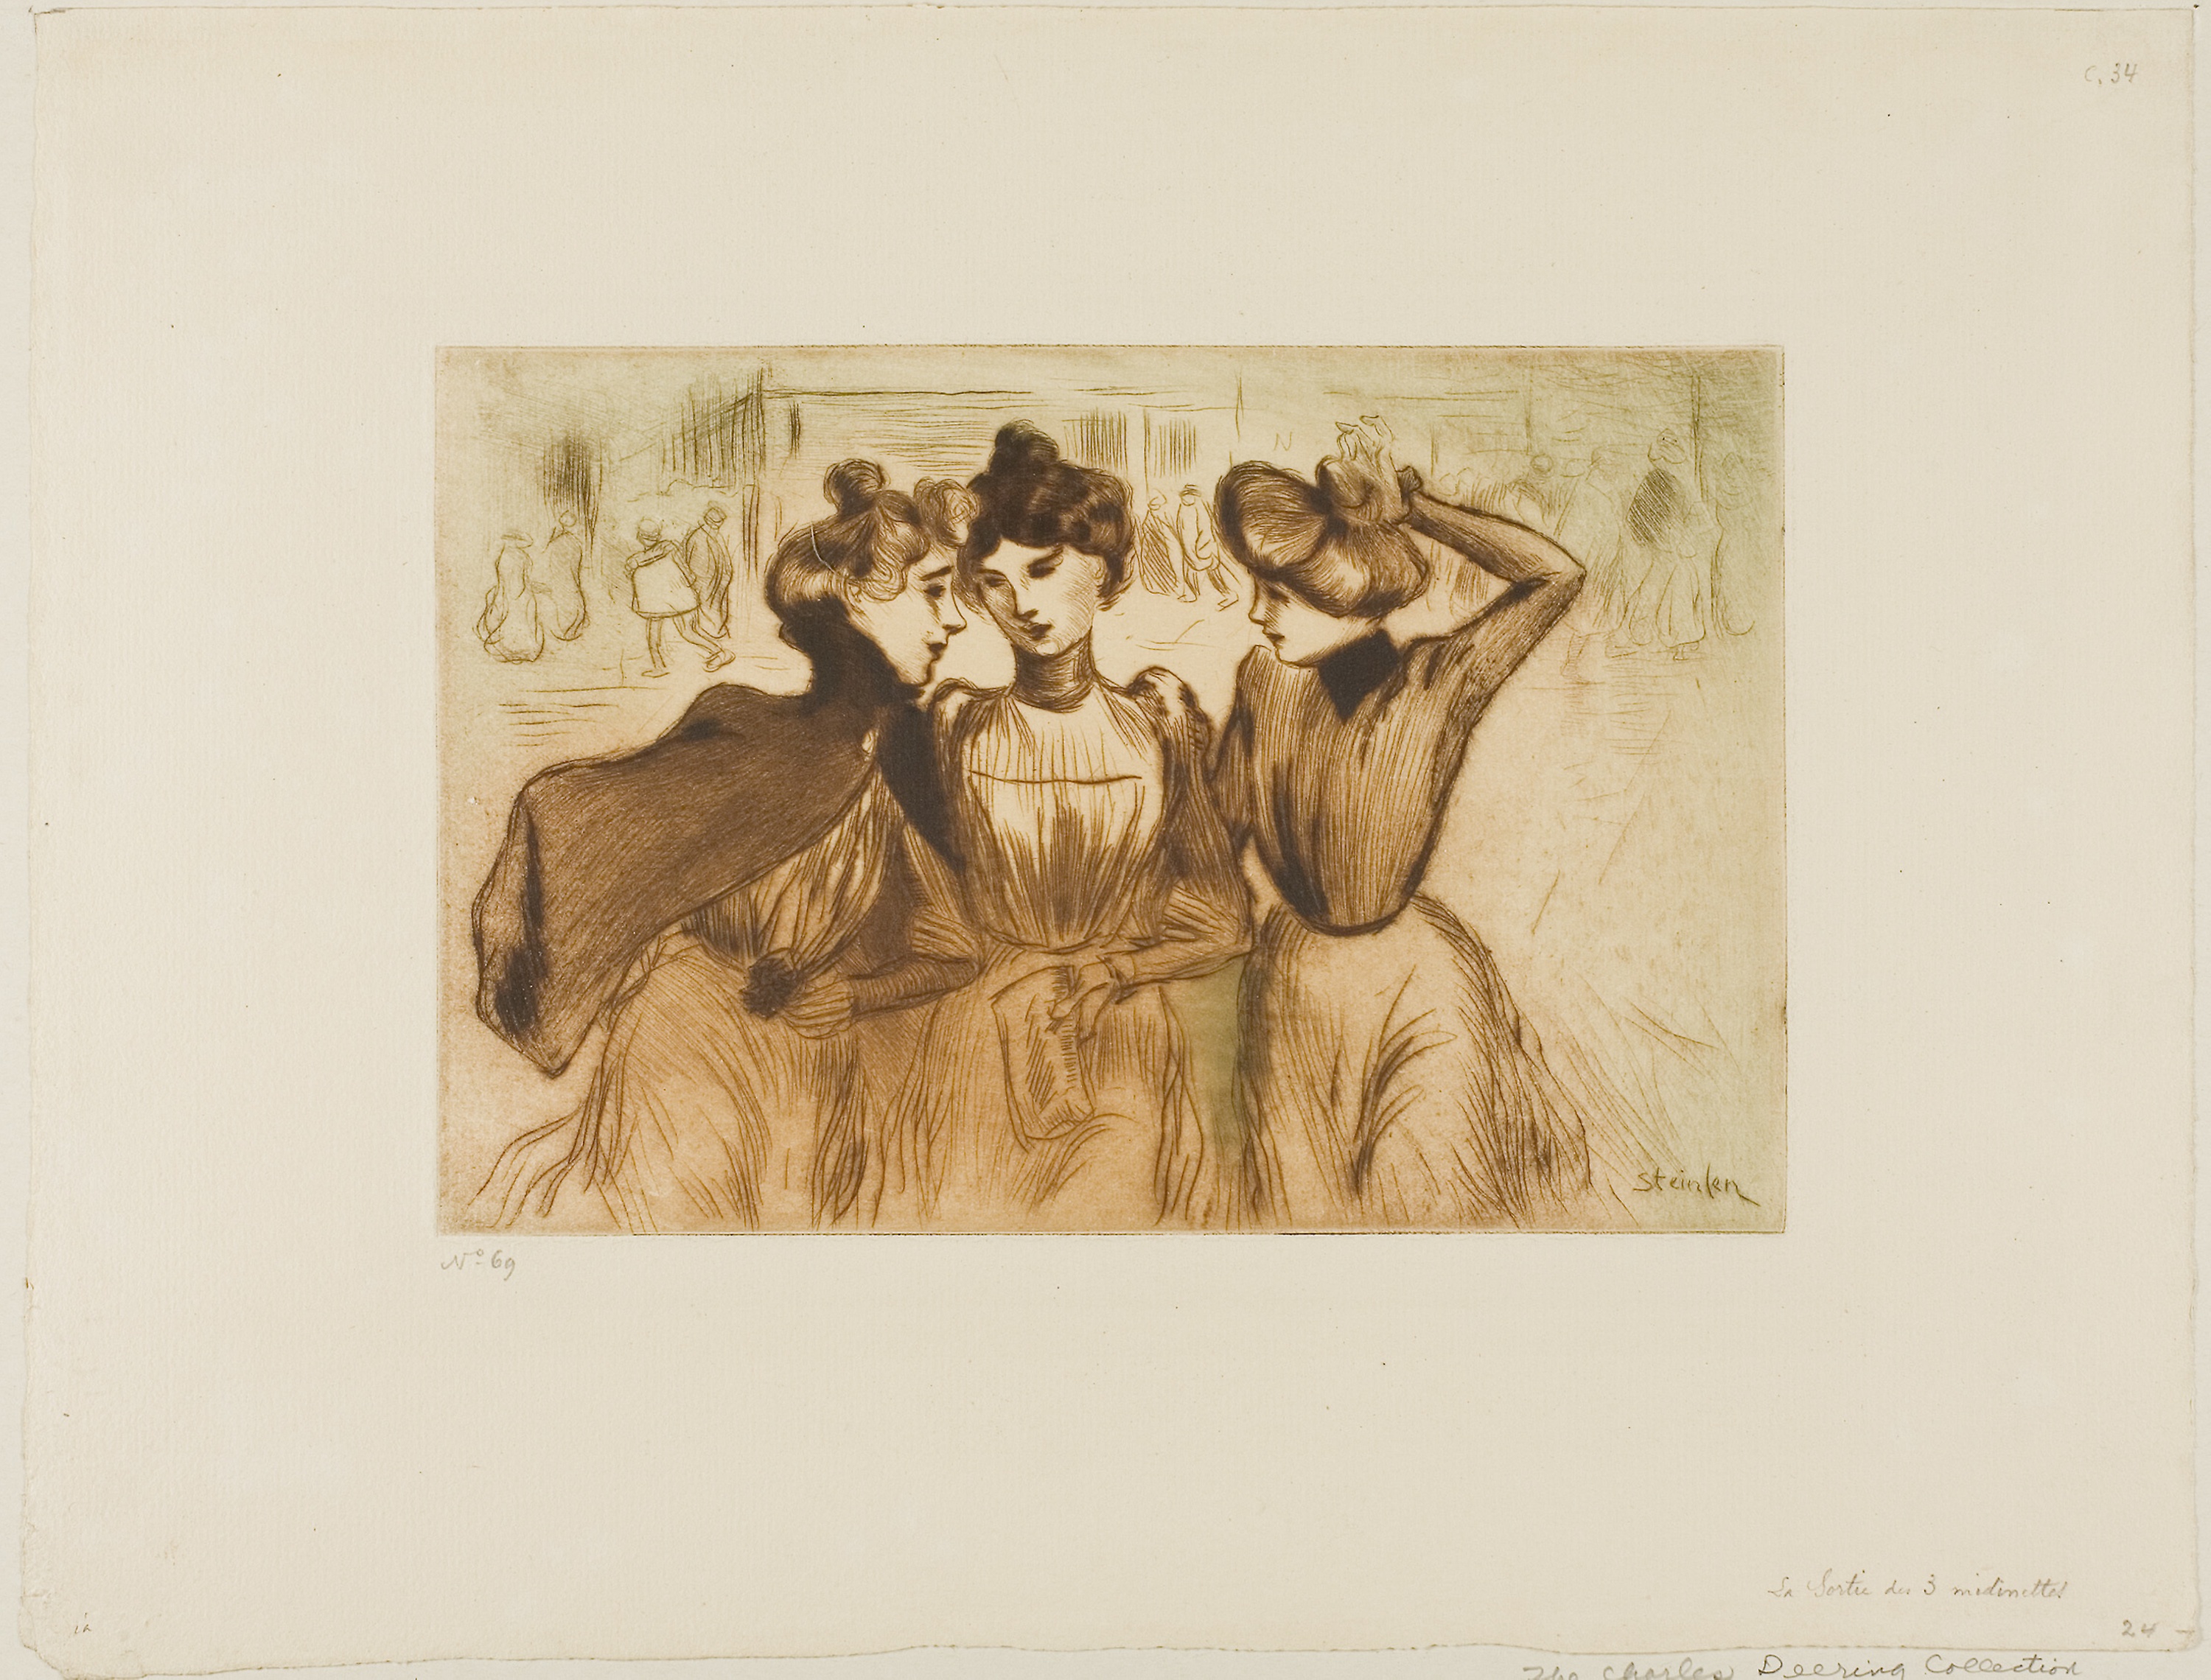
art, drawing, illustration, artwork, modern art, font, picture frame